Dayahatyn

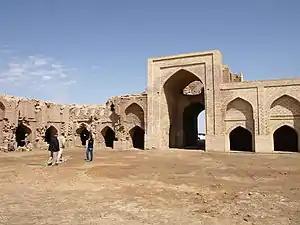
View from the courtyard of the main entrance of the Dayahatyn caravanserai, March 2018

Dayahatyn (also spelled Dayakhatyn or Daya-khatyn or Bai Khatyn in folk) is a medieval caravanserai, sitting on the left bank of the Amu Darya. It is around 170 km to the northwest of the modern city of Turkmenabat, Lebap welaýaty, near the border between Turkmenistan and Uzbekistan. It is a fortified square enclosure with sides 53 metres long. It is believed to have been originally a fortress built by Tahir ibn Husayn in the 9th century. In the 11th century, it was transformed into a caravanserai with fascinating brick-structures, providing shelter for not only caravans but also elites during their long journeys. The integrity of Dayahatyn is a typical example of the mastery of Seljuk architects in brickwork during the 11th and 12th centuries. Because of its artistic excellence, Dayahatyn is regarded as one of the most valuable examples, and perhaps the finest example, of a caravanserai extant in Central Asia, aside from that of Ribat of Sharaf.